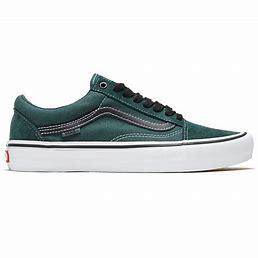
Brand: Vans
Model: Old Skool Skate